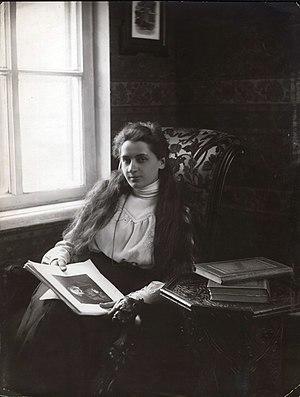
Iekaterina ou Ekaterina Pavlovna Pechkova, née Voljina le 14 juillet 1876 à Soumy et morte le 26 mars 1965 à Moscou, est une militante russe et soviétique, socialiste-révolutionnaire, impliquée dans l'aide aux prisonniers ou exilés politiques et aux victimes des guerres. Elle a été une des dirigeantes de la Croix-Rouge politique. Elle fut l'épouse de Maxime Gorki qui meurt en 1936.